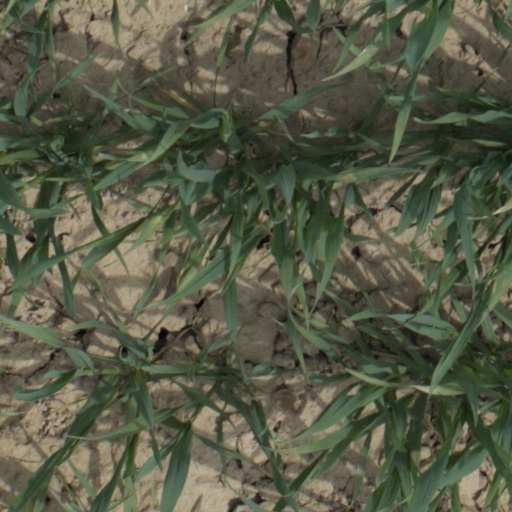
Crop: wheat